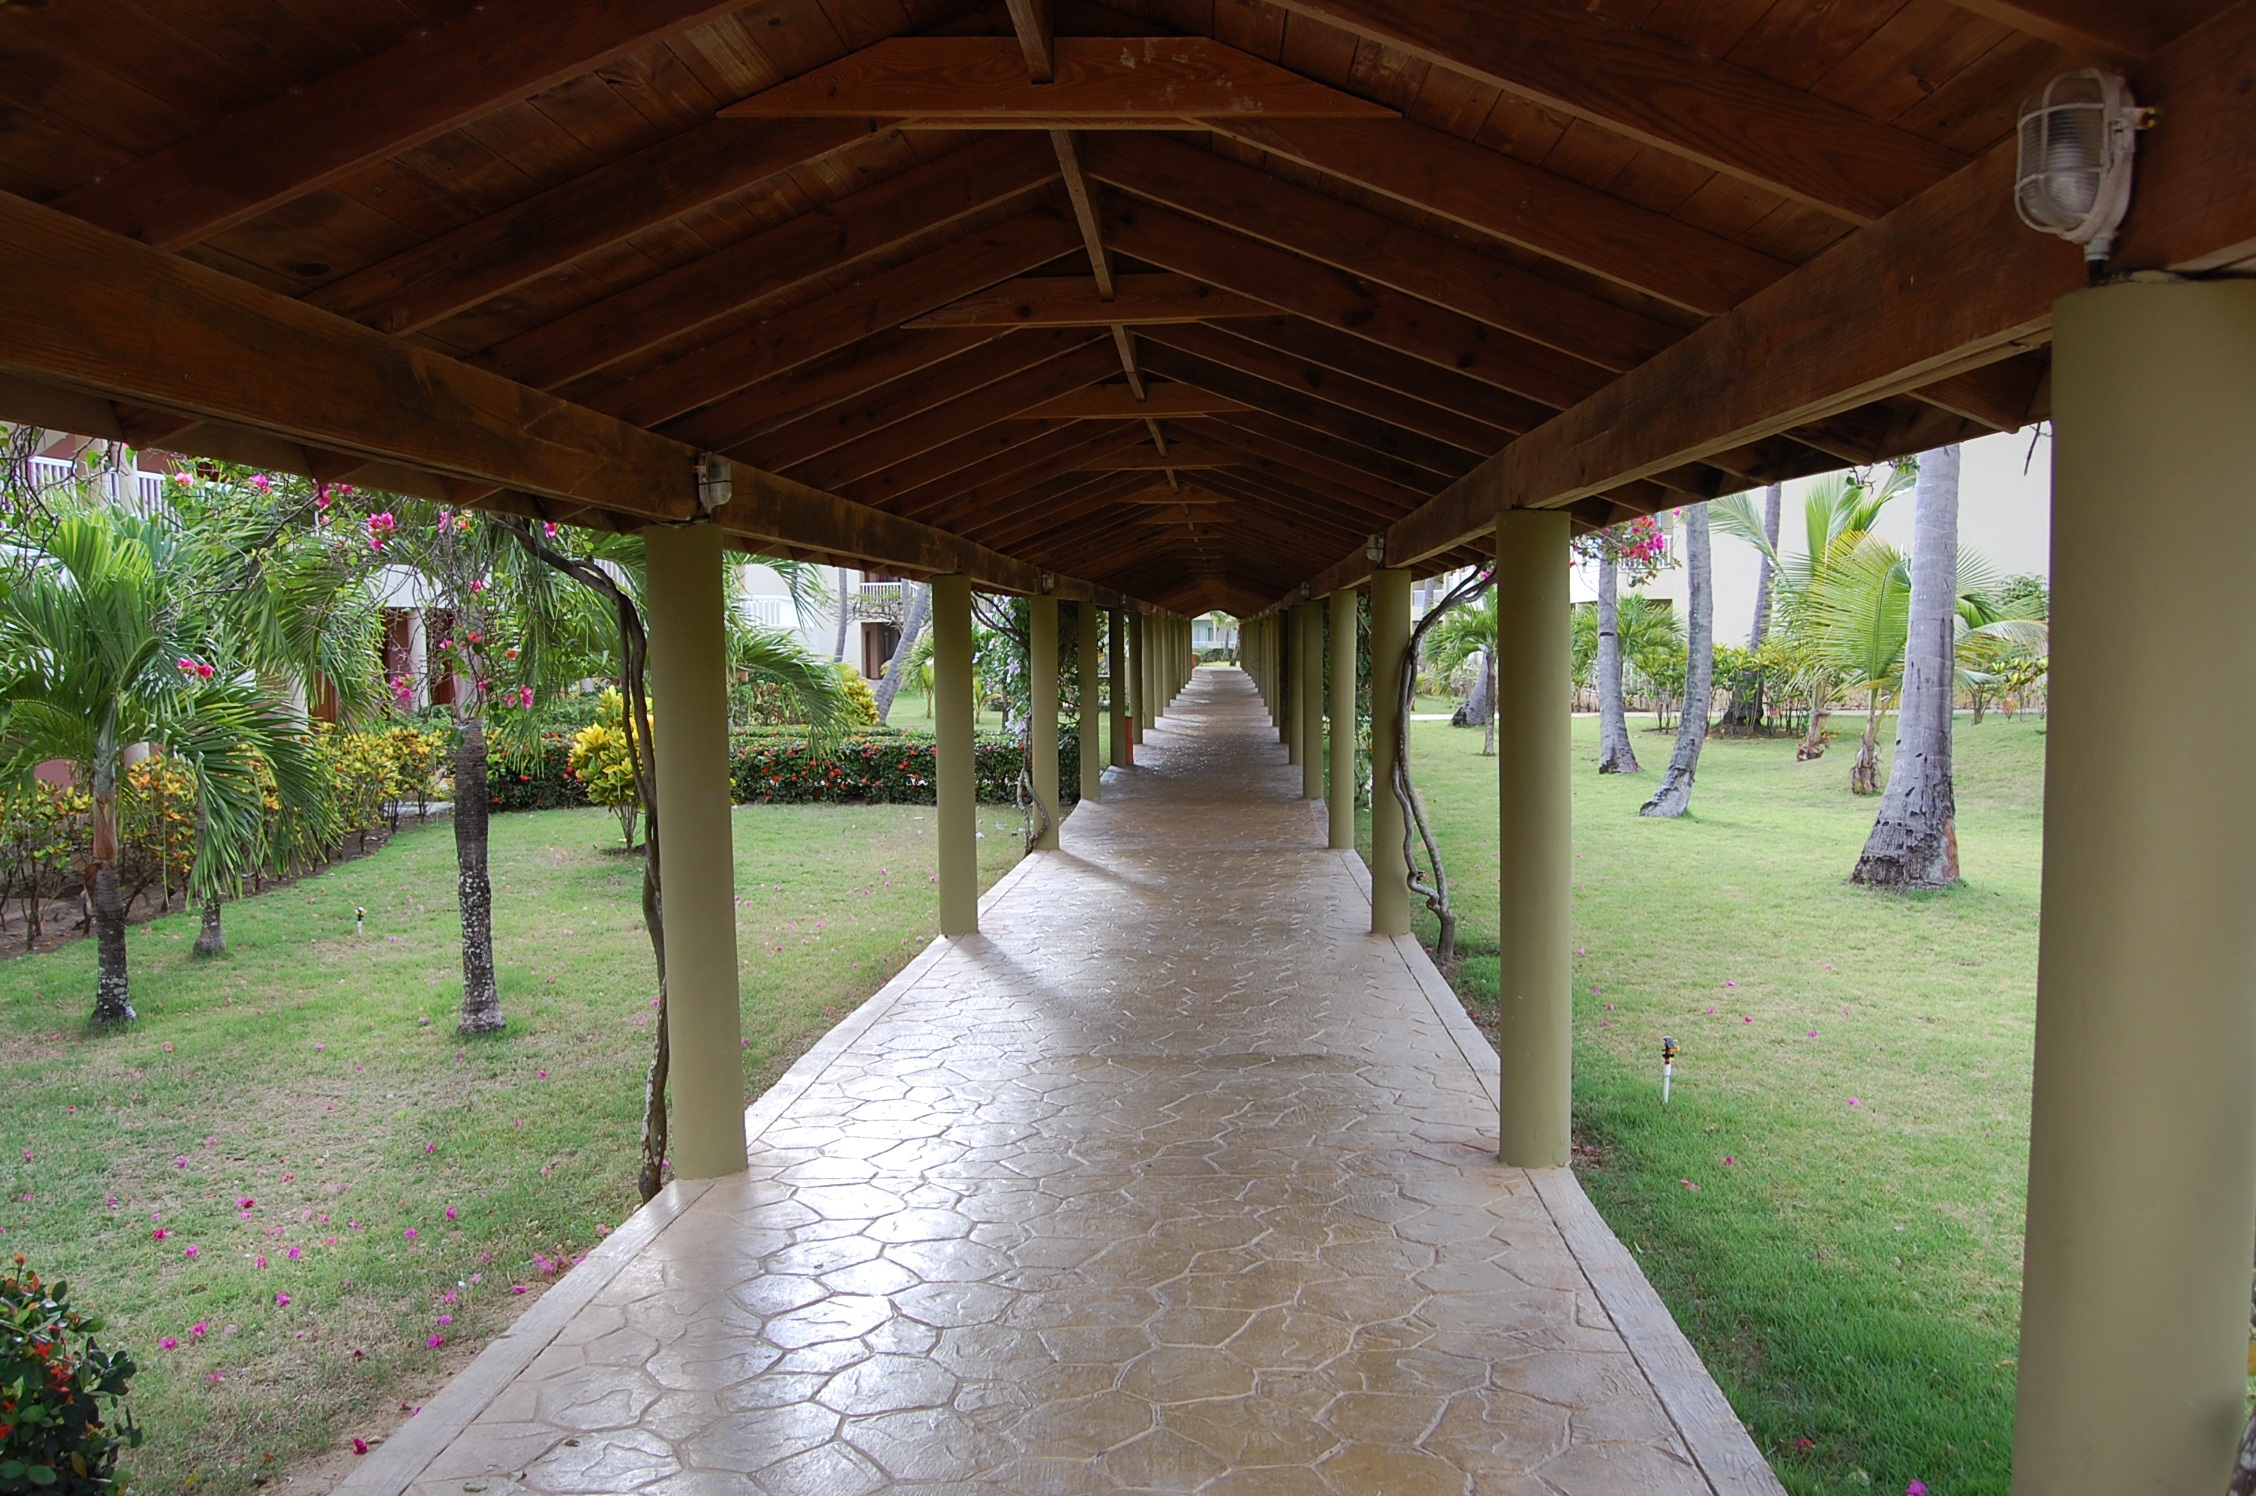
beach, nature, architecture, wood, house, home, pool, cottage, hotel, estate, caribbean, palms, punta cana, dominican republic